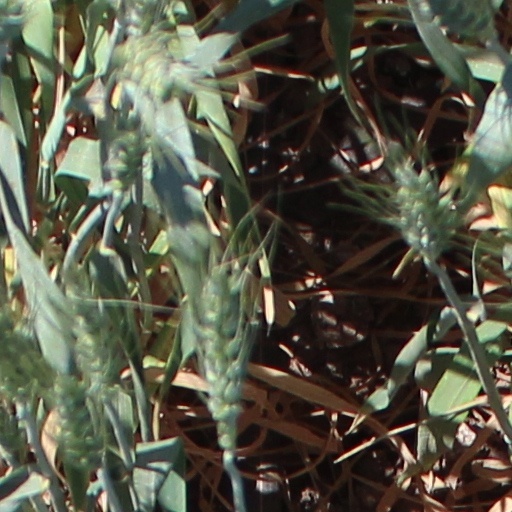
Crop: wheat